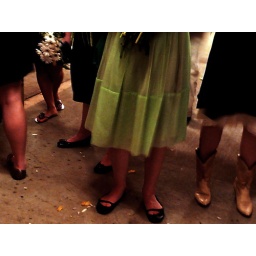
the girl in that green dress had a lovely voice (she sang Be Thou Vision during the ceremony) and lovely tattoos